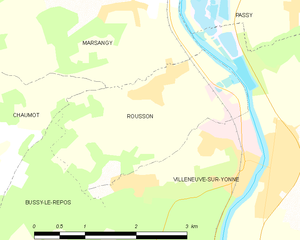
Carte des communes françaises Rousson